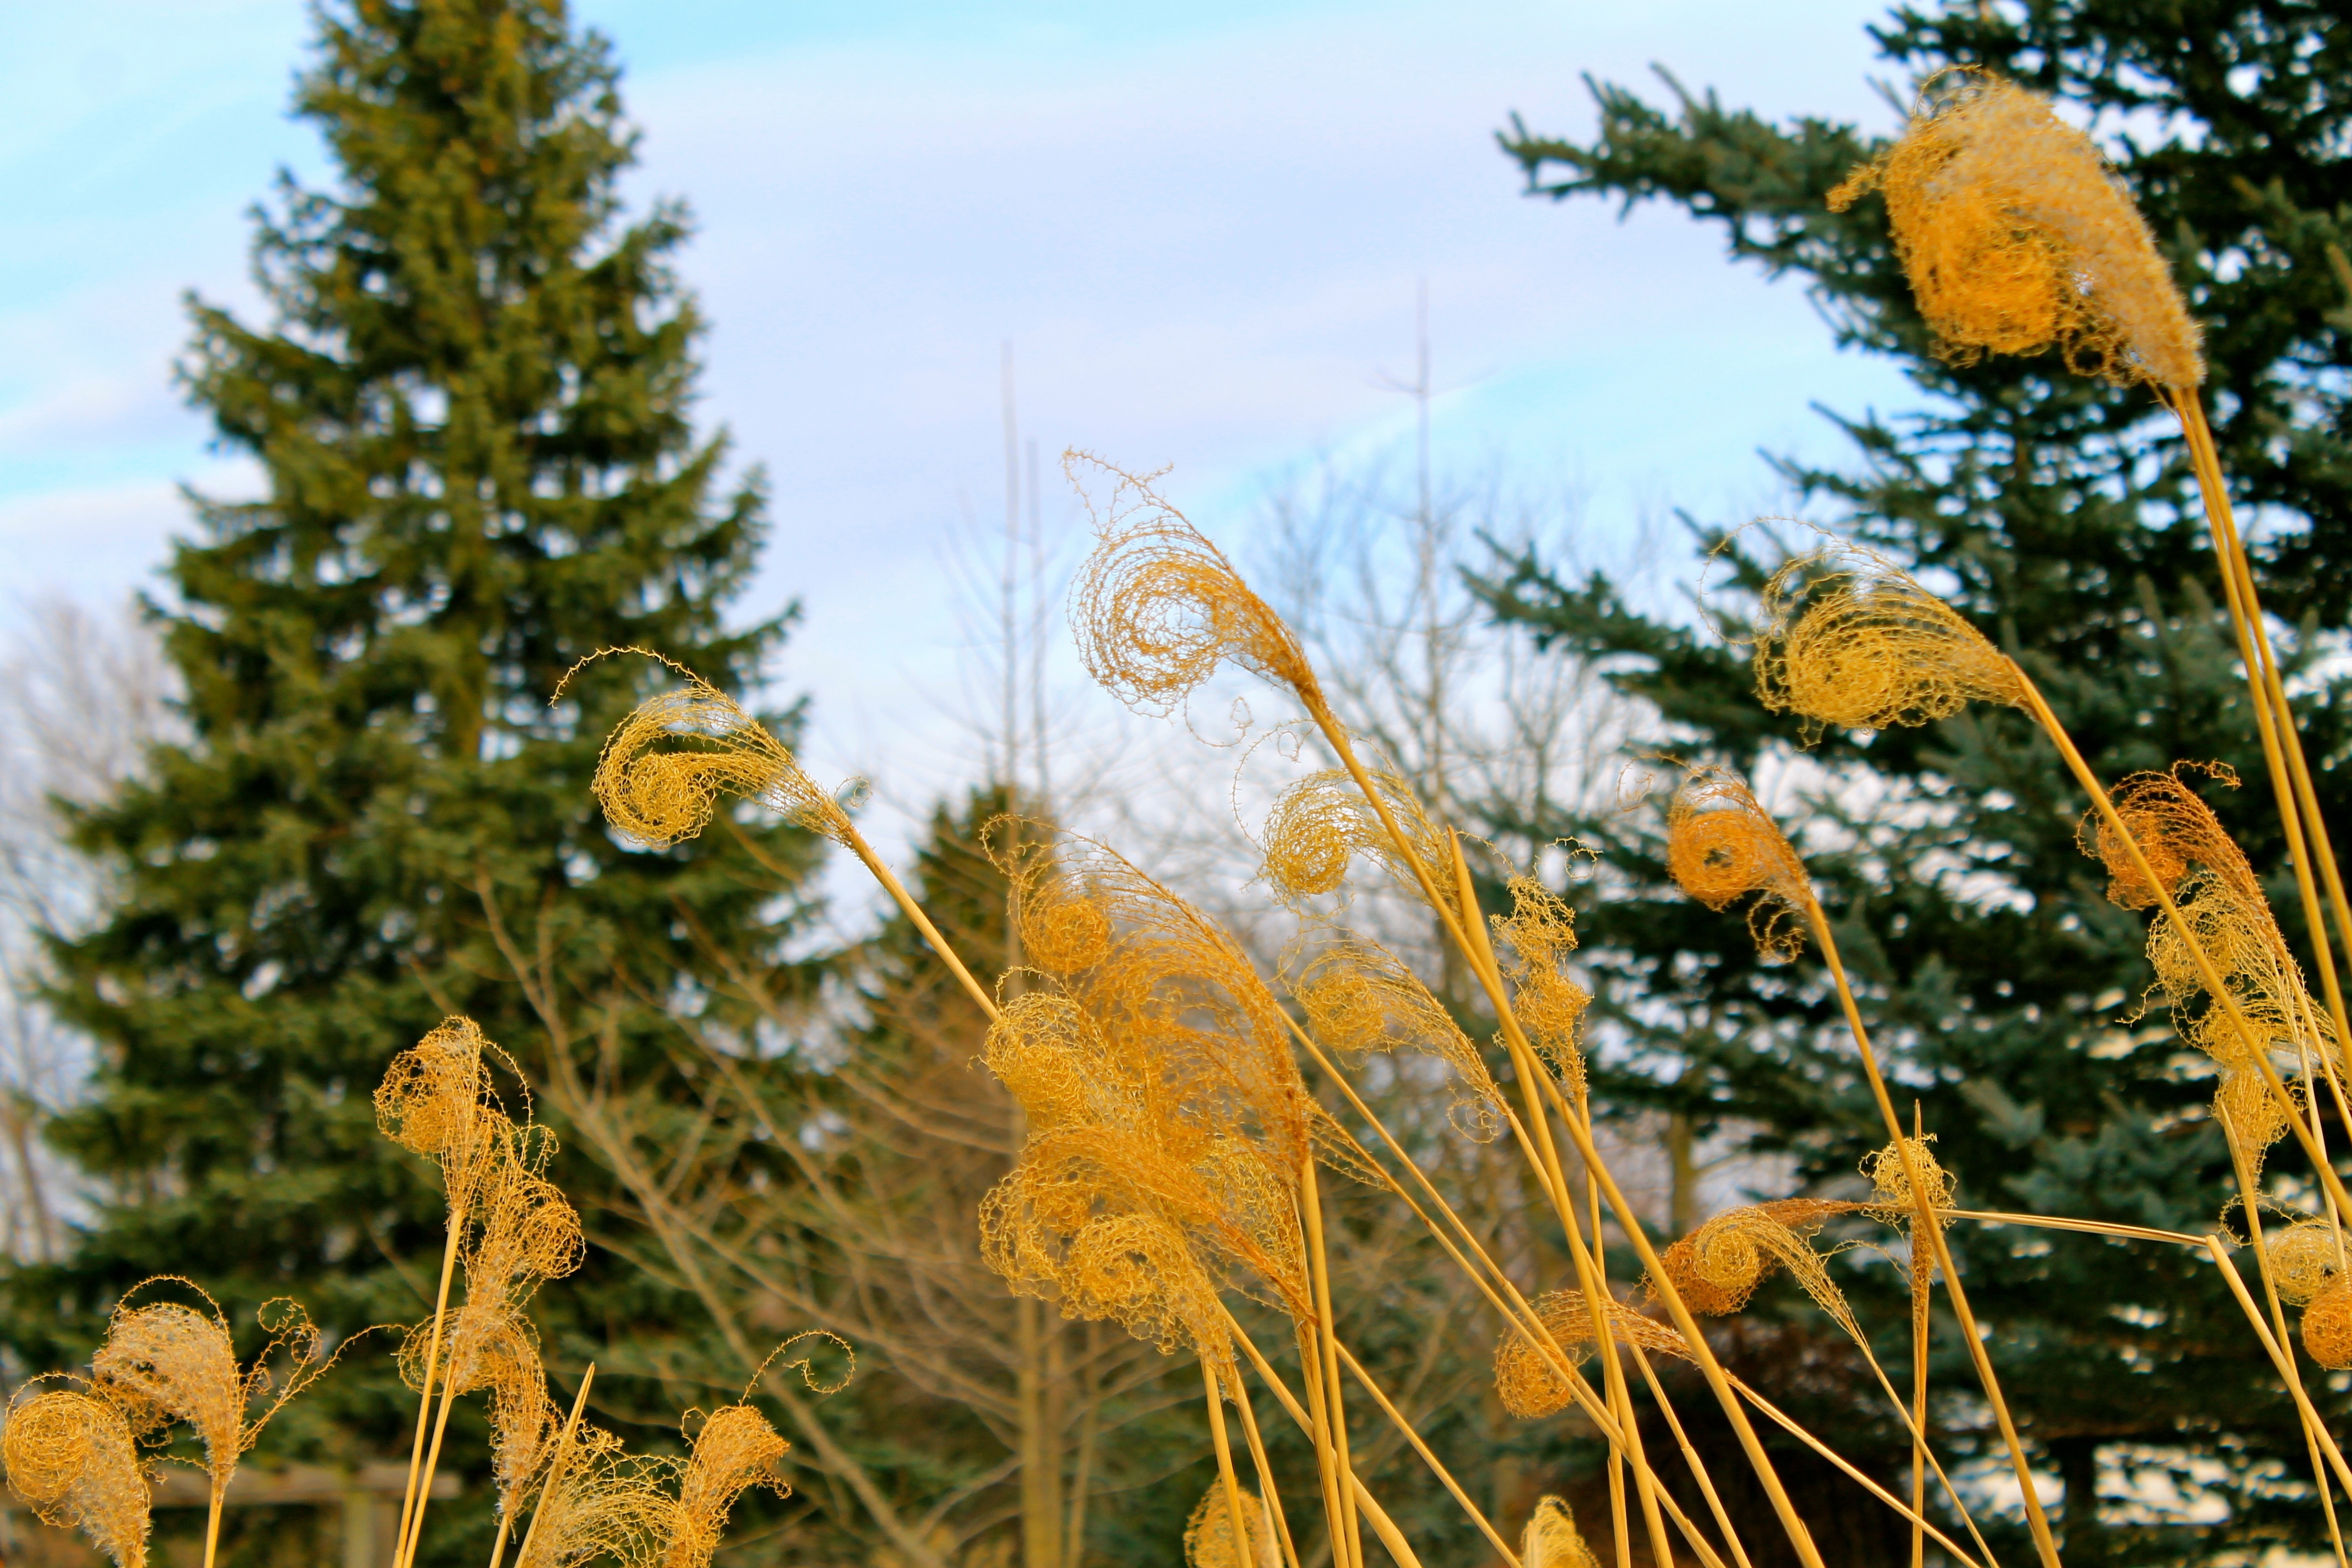
landscape, tree, nature, forest, outdoor, branch, plant, leaf, flower, environment, green, natural, autumn, botany, flora, season, grass family, woody plant, land plant